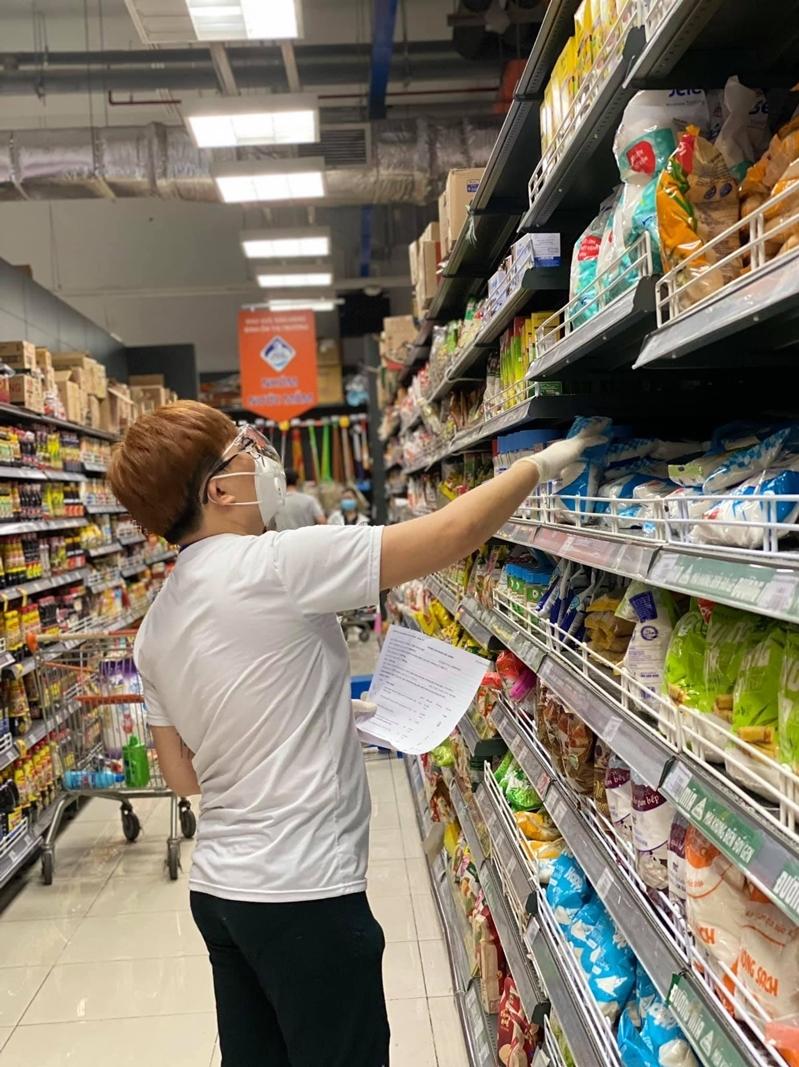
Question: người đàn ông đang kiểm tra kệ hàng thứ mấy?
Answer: người đàn ông đang kiểm tra kệ hàng thứ năm